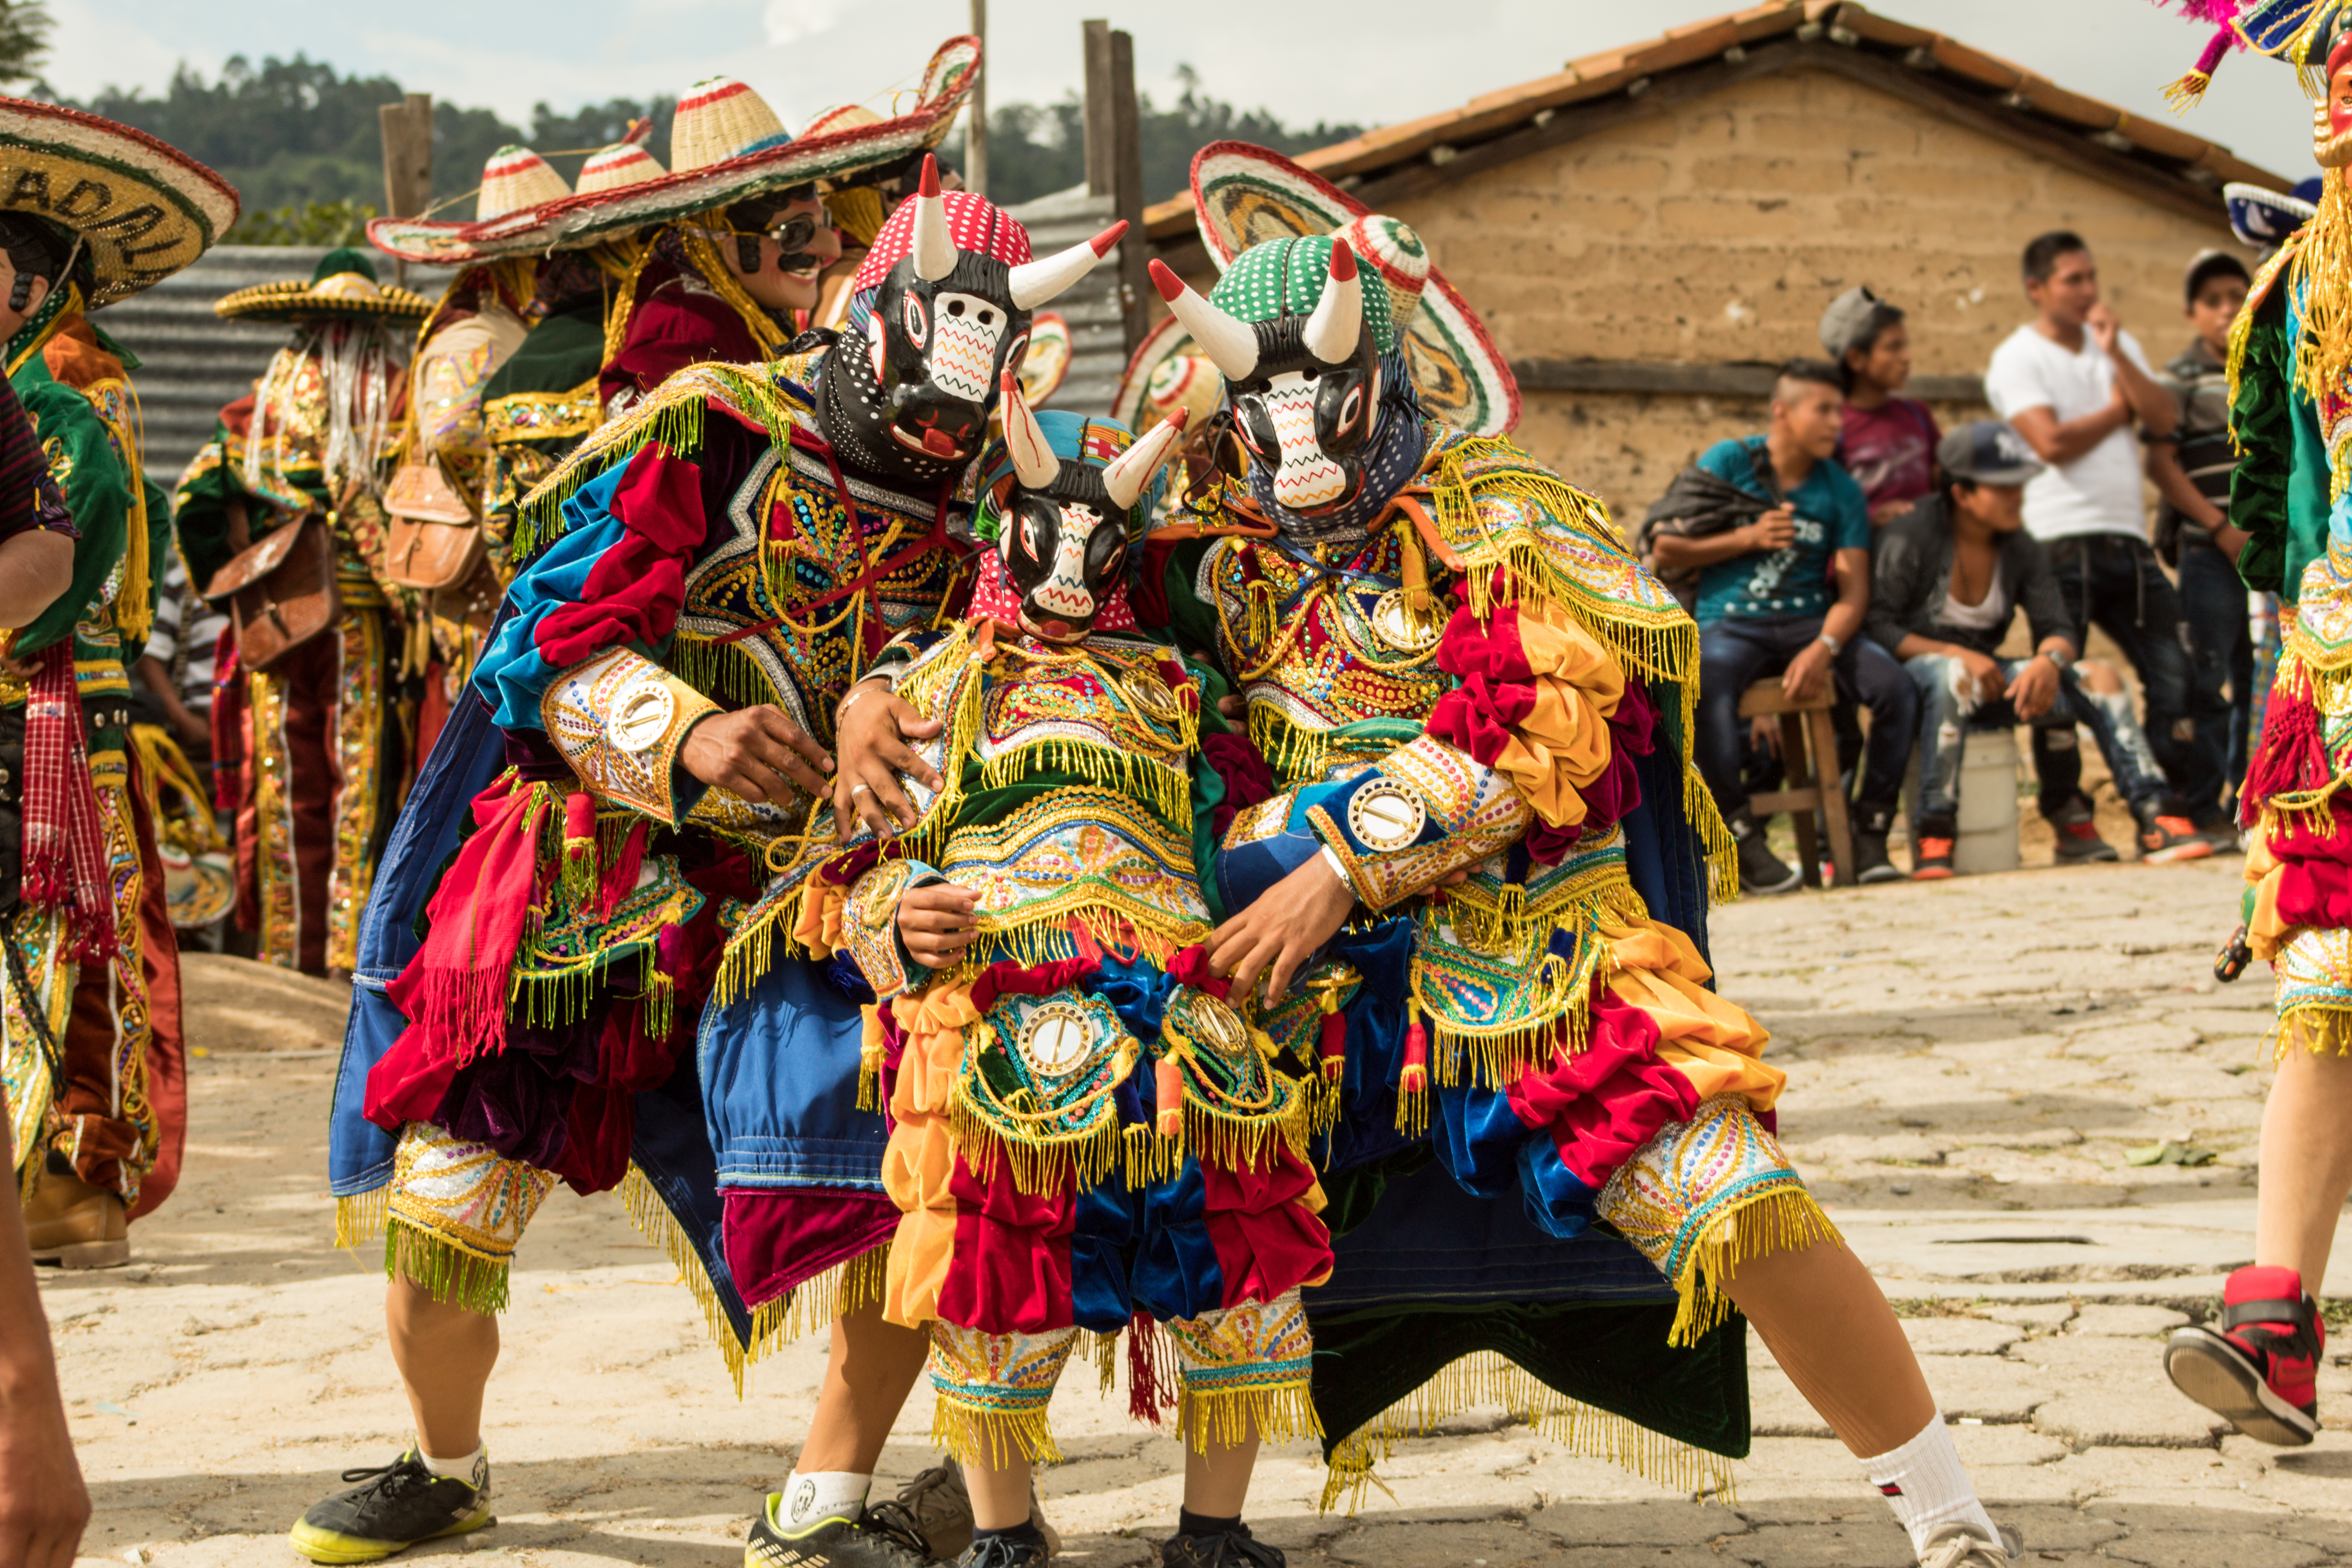
traditions, guatemala, tribe, festival, tradition, temple, ritual, folk dance, carnival, event, crowd, performing arts, recreation